Mary Eddy Kidder

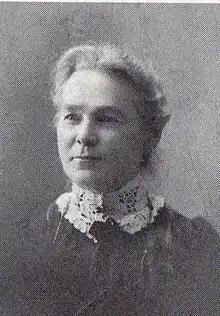
Kidder in 1875

Mary Eddy Kidder (January 31, 1834 – June 25, 1910) was an American missionary and educator in Japan. She established Ferris Women's Seminary (later Ferris University), the first Christian women's college in Japan.